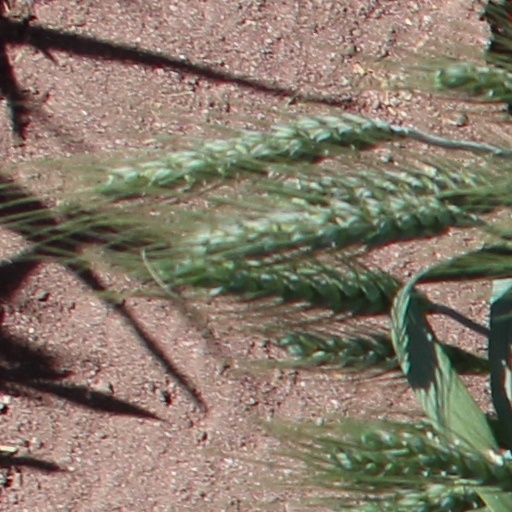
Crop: wheat